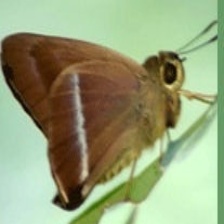
Species: COMMON BANDED AWL